Richard Riordan

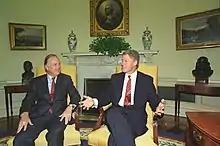
Riordan with President Bill Clinton in 1993

When Tom Bradley announced he was retiring as Mayor of Los Angeles, Riordan set his sights on the 1993 election. Riordan won with 54% of the vote, becoming the first Republican mayor in 36 years. As Mayor, the heavily Democratic Los Angeles City Council blocked many of his proposals, or they proved unfeasible in reality. For example, the police academy did not have enough classroom space or instructors to train as many new police officers as Riordan had initially promised. He streamlined certain business regulations and established "one-stop" centers around the city for services, like permit applications.